Sögufélag

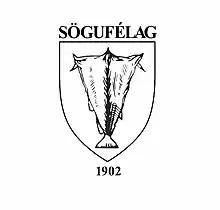
From 1982, the logo of Sögufélag has been a flattened cod on a shield.

Sögufélag was established in Reykjavík in 1902 around the publication of Icelandic primary sources. At the time, many of the key primary sources in Icelandic history were inaccessible to both the general reader and researchers. It is therefore no coincidence that among the three main instigators to the establishment, were the National Archivist Jón Þorkelsson and later-to-be National Archivist Hannes Þorsteinsson. The third catalyst was Jósafat Jósafatsson genealogist (more commonly known as Steinn Dofri).